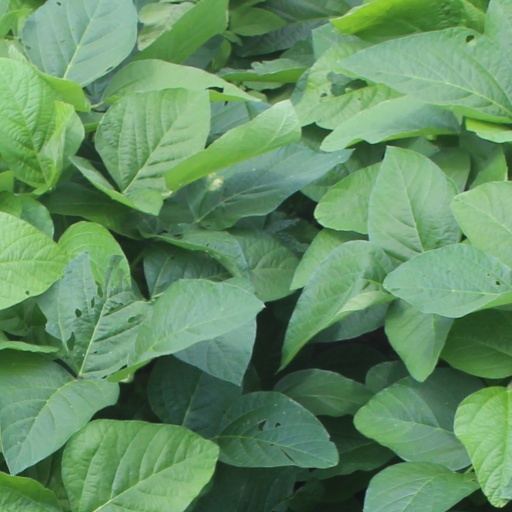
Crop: soybean